Space operation service

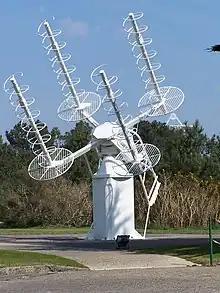
Array of four axial-mode helical antennas used for "satellite tracking", France

Space operation service (short: SOS; also: "space operation radiocommunication service") is – according to "Article 1.23" of the International Telecommunication Union's (ITU) Radio Regulations (RR)